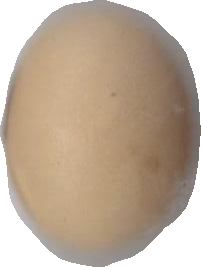
Variety: Anjasmoro